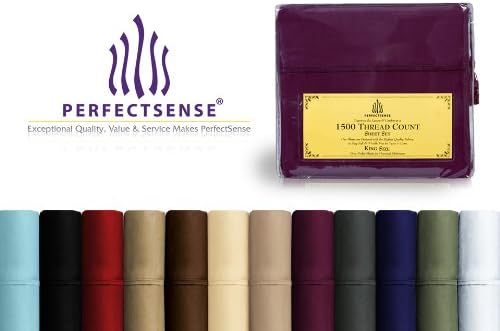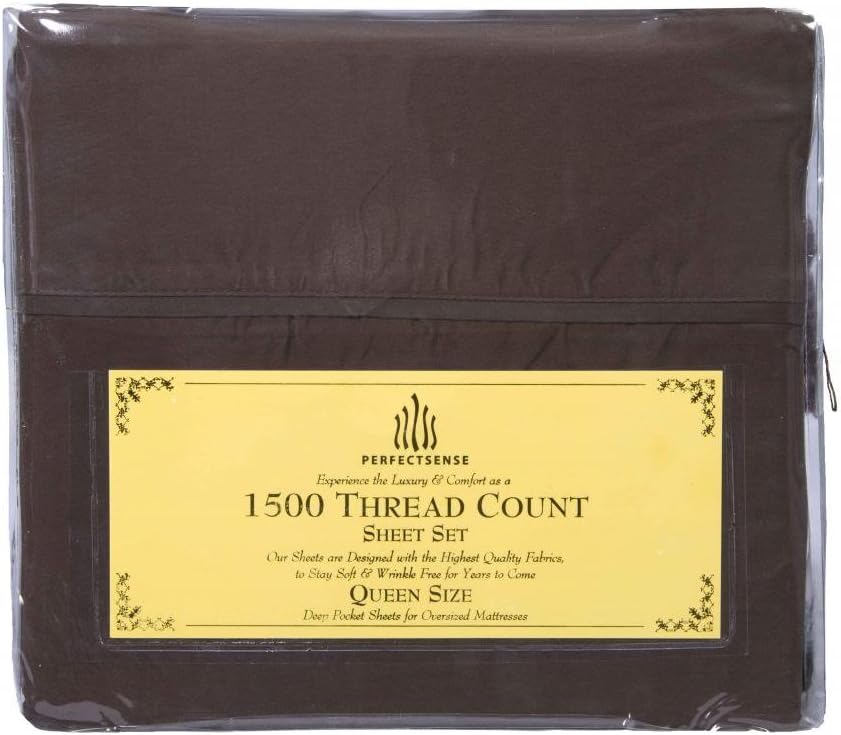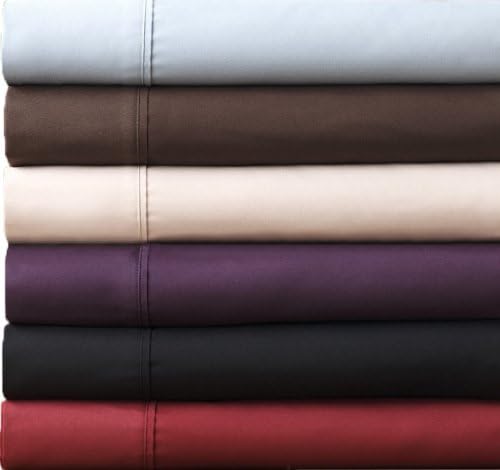
PerfectSense Bed Sheets Set 4 Piece 1500 Thread Count Luxury Soft Breathable Hypoallergenic Bedding Set 18" Deep Pocket Wrinkle Free & Machine Washable Chocolate, Queen Bed Set
Category: Amazon Home
Experience the luxury and comfort as a 1500 Thread Count Bedding Set by PerfectSense. Lustrous finish and soft to the touch, our Bed Sheets are made to last with the highest quality materials to stay soft and wrinkle-free for years to come. Meticulously tailored and hand crafted, reserved for those who desire the finest linens the world has to offer, combines perfection and simplicity, aligned with pure elegance. Our Bed sheets are crafted from the finest materials, we offer a variety of premium bedding sets that are the top quality bedding and bed set that you deserve. Our Bed sheets are crafted from the finest materials, we offer a variety of premium bedding sets that are the top quality bedding and bed set that you deserve. 100% SATISFACTION GUARANTEED. Love them or we will buy them back from you, no questions asked! ORDER NOW!
Features: ? SET CONTENTS - Chocolate, Queen size bed sheets set includes a 90ö x 102ö Flat Sheet, 60ö x 80ö +18ö Fitted Sheet & Two 20ö x 30ö Pillowcases | ?? MATERIAL - Bed Set Made of 100% Ultra-Fine Double Brushed Peach Weave Microfibre (90 GSM) for extra softness and durability. | ?? SPECIFICATIONS û PerfectSense Bedding Sets are up to 18ö Deep Pocket , Fitted Style, Fully elasticized for a secure fit, 4ö Hem on Pillowcases and Flat Sheet, Stain & Fade Resistant, Water Repellent, 100% Wrinkle free. | ?? EASY CARE - Machine wash bed sheets in cold water, non-chlorine bleach, tumble dry low heat, remove promptly, anti-pilling, pre-shrunken fabric no ironing necessary for easy care. ECO-FRIENDLY & Colour Fast dyes, environmentally safe. | ?? GUARANTEE - Made in OEKO-TEX Standard 100 & BSCI factory, independent certification systems that ensures textiles meet high safety, environmental and international labour standards. 100% SATISFACTION GUARANTEED. Love them or we will buy them back from you, no questions asked!